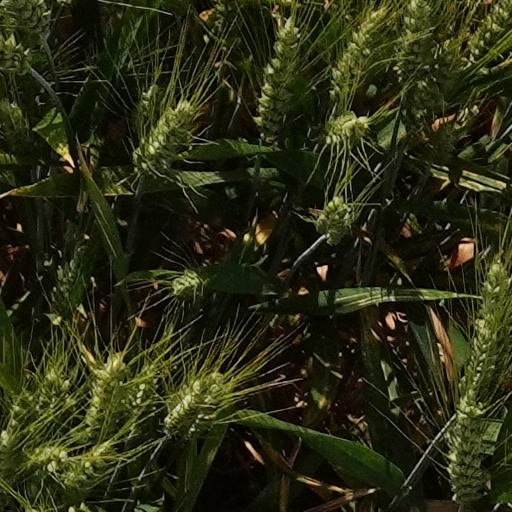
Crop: wheat